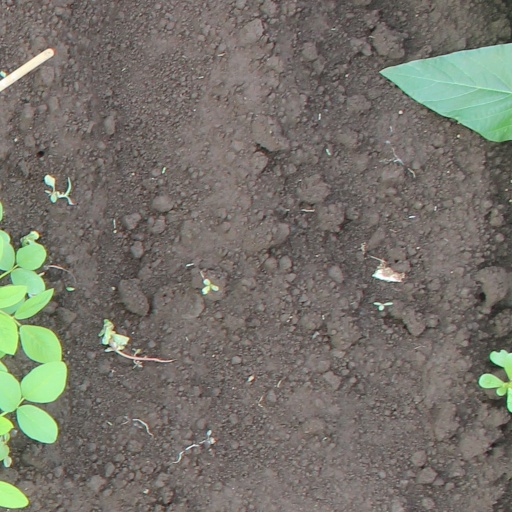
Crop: soybean